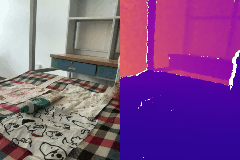
Label: detergent